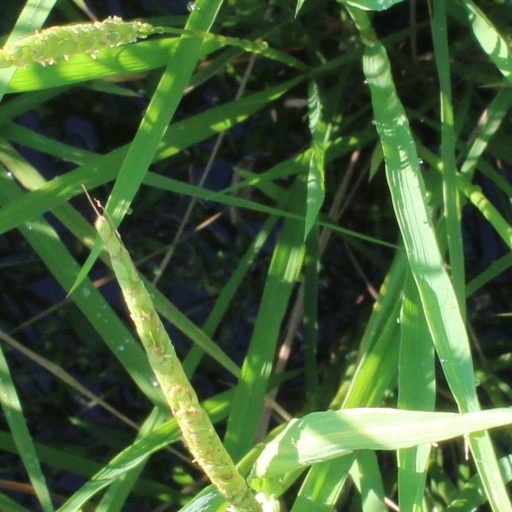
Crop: rice